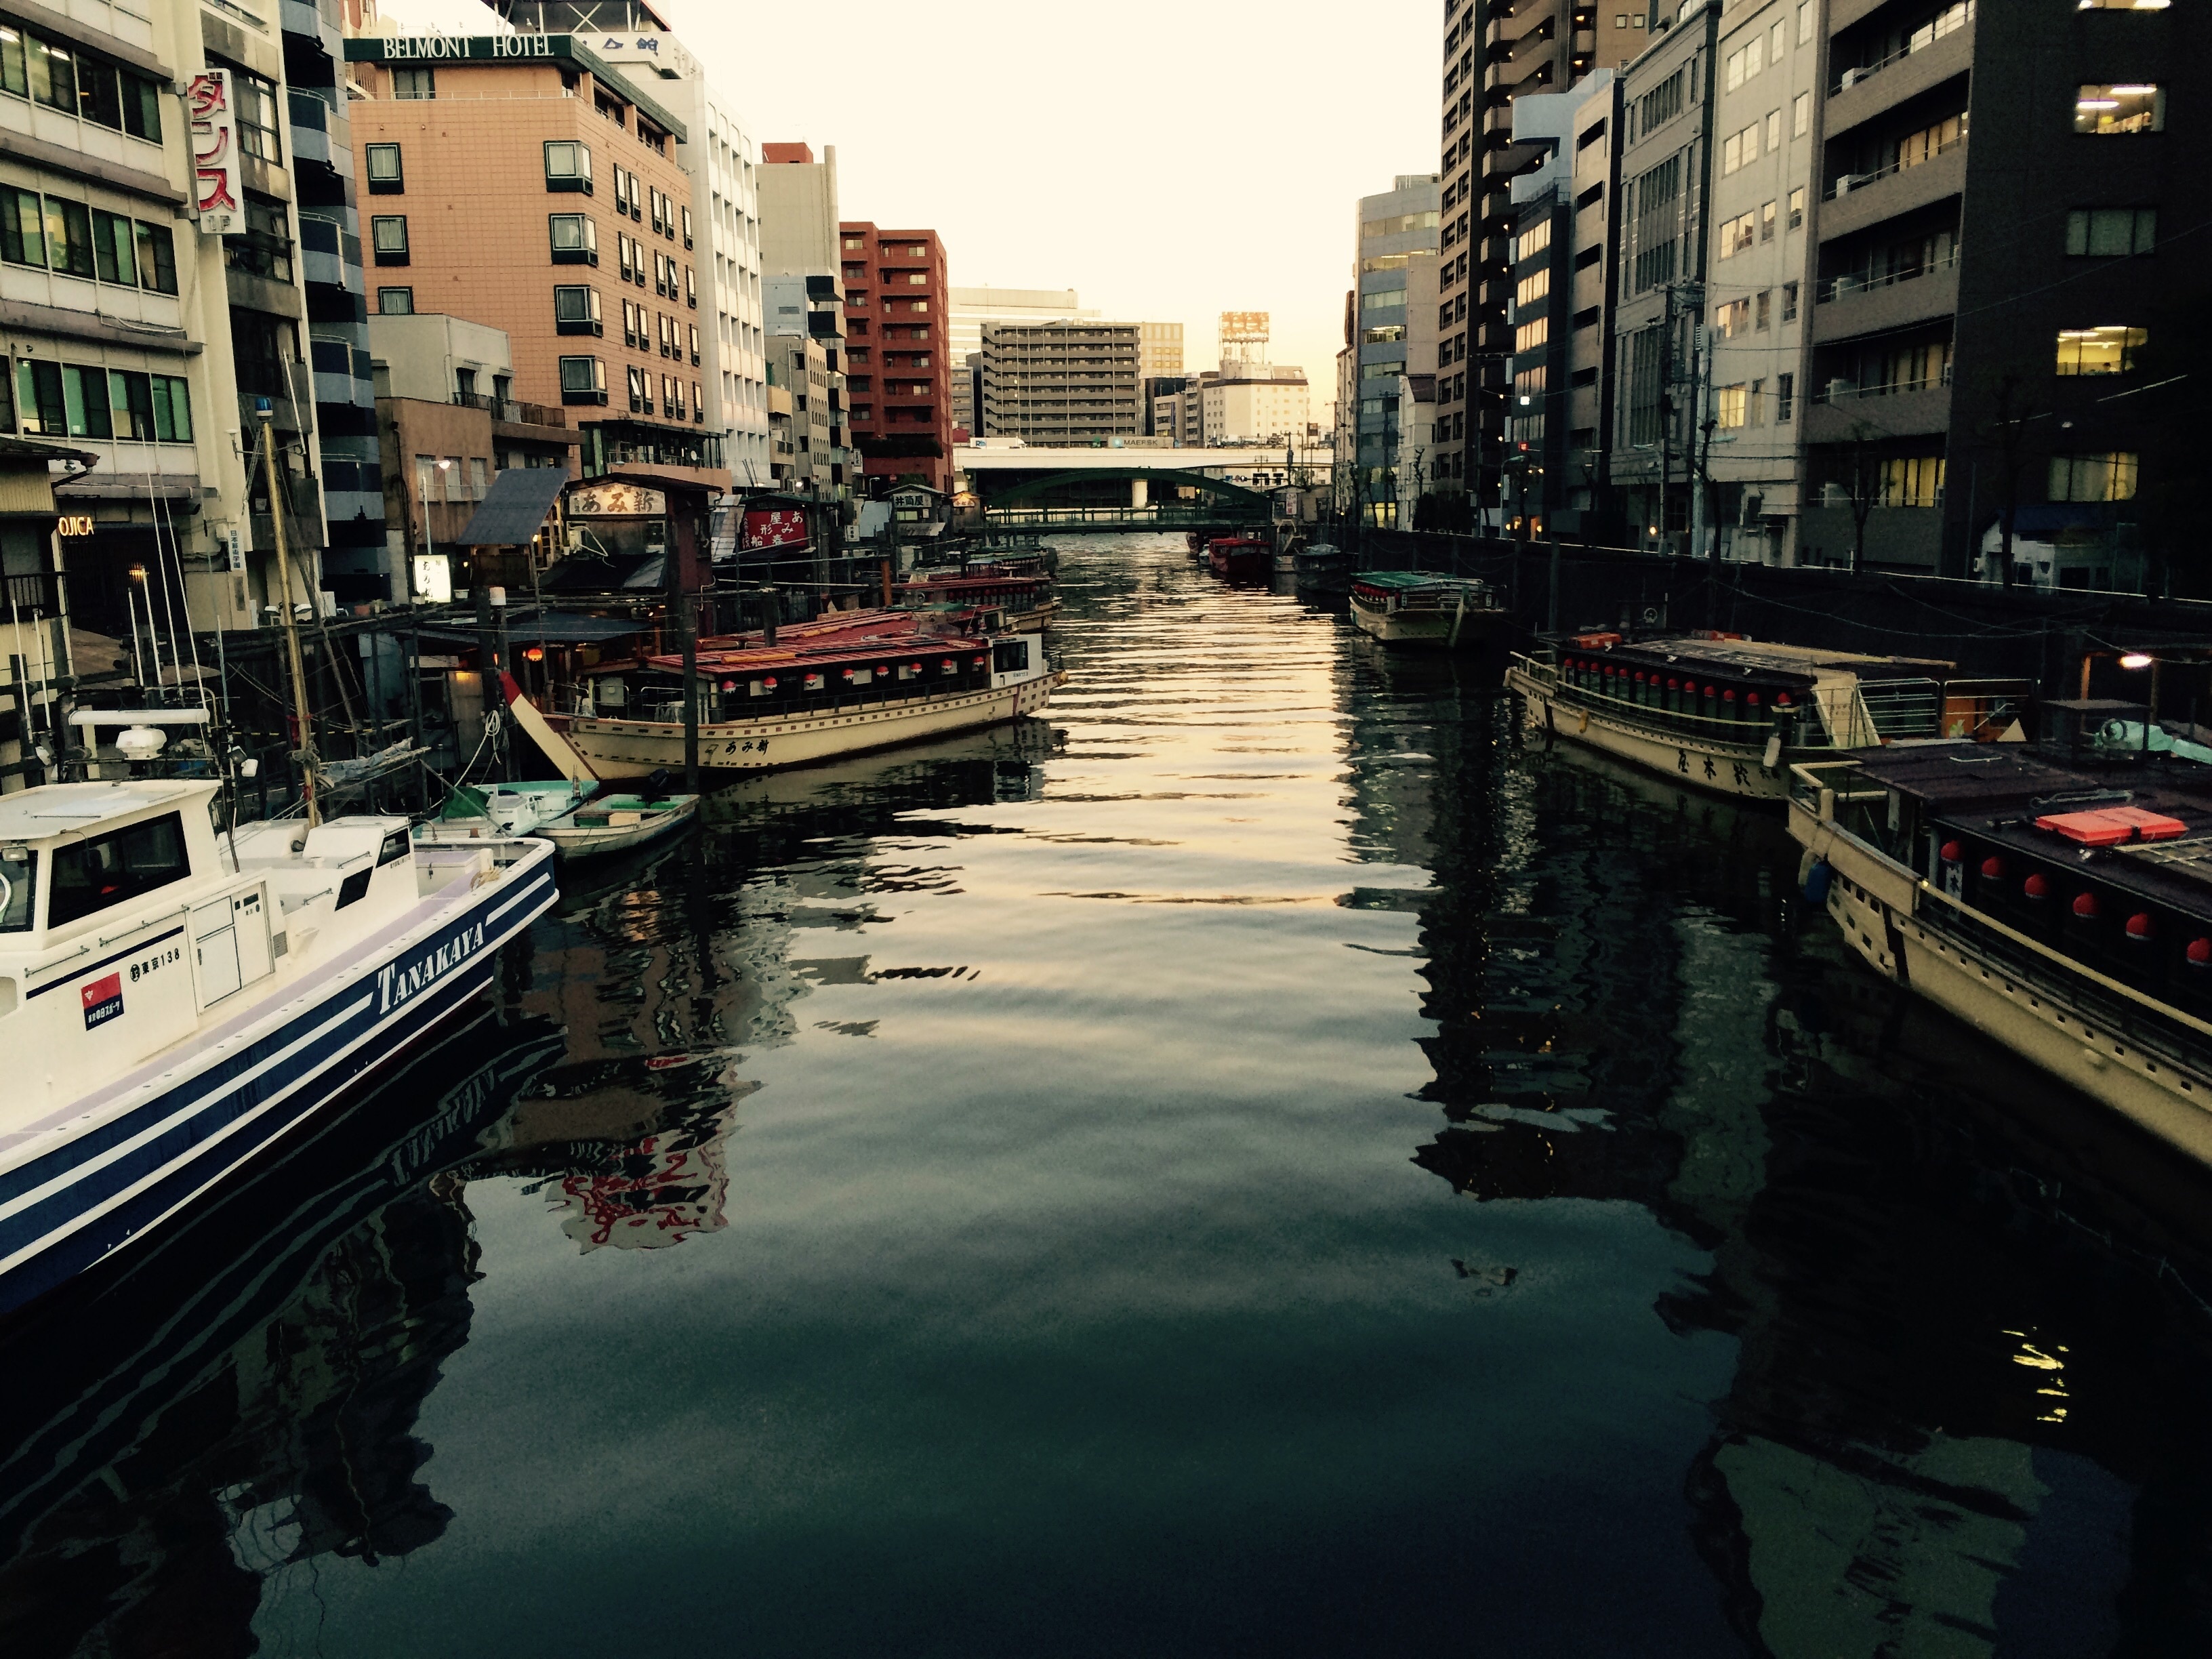
landscape, boat, skyline, river, canal, cityscape, downtown, dusk, evening, reflection, vehicle, waterway, body of water, channel, landform, asakusa bashi